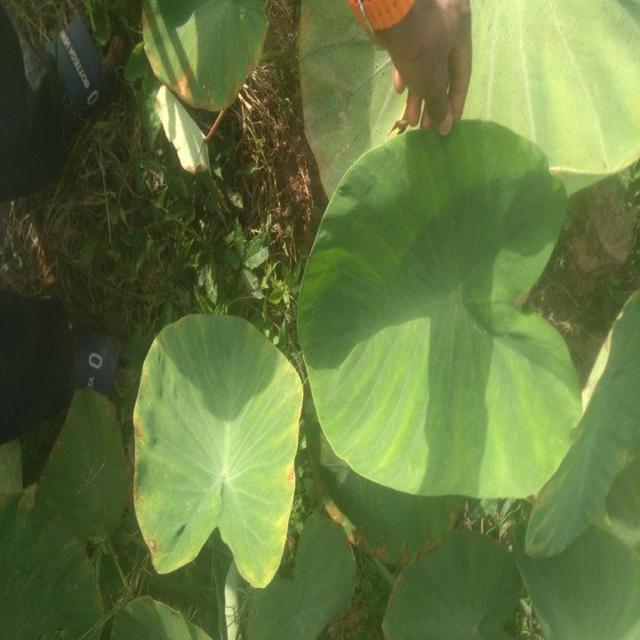
Label: Early_Blight